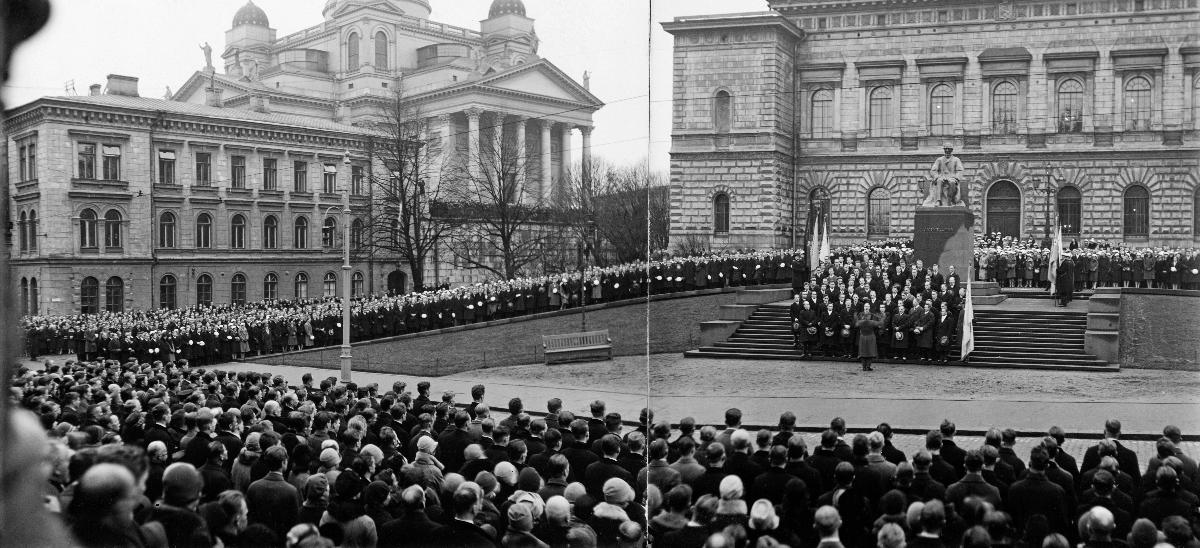
Helsingin yliopiston kielikysymys
The language case of Helsinki University
sisällön kuvaus: Helsingin yliopiston kielikysymys. Suomenkieliset ylioppilaat Snellmanin patsaalla Helsingissä 12.5.1928. content description: The language case of Helsinki University. Finnish speaking students at the statue of Snellman in Helsinki 12.5.1928.
Vuosi: 1928
Paikka: Suomi; Suomi, Uusimaa, Helsinki
Aiheet: yliopistot; ylioppilaat; mielenosoitukset; universities; general upper secondary school graduates; demonstrations (activism); politics; demonstrations; language; students; högskolor; studenter; demonstrationer (meningsyttringar)